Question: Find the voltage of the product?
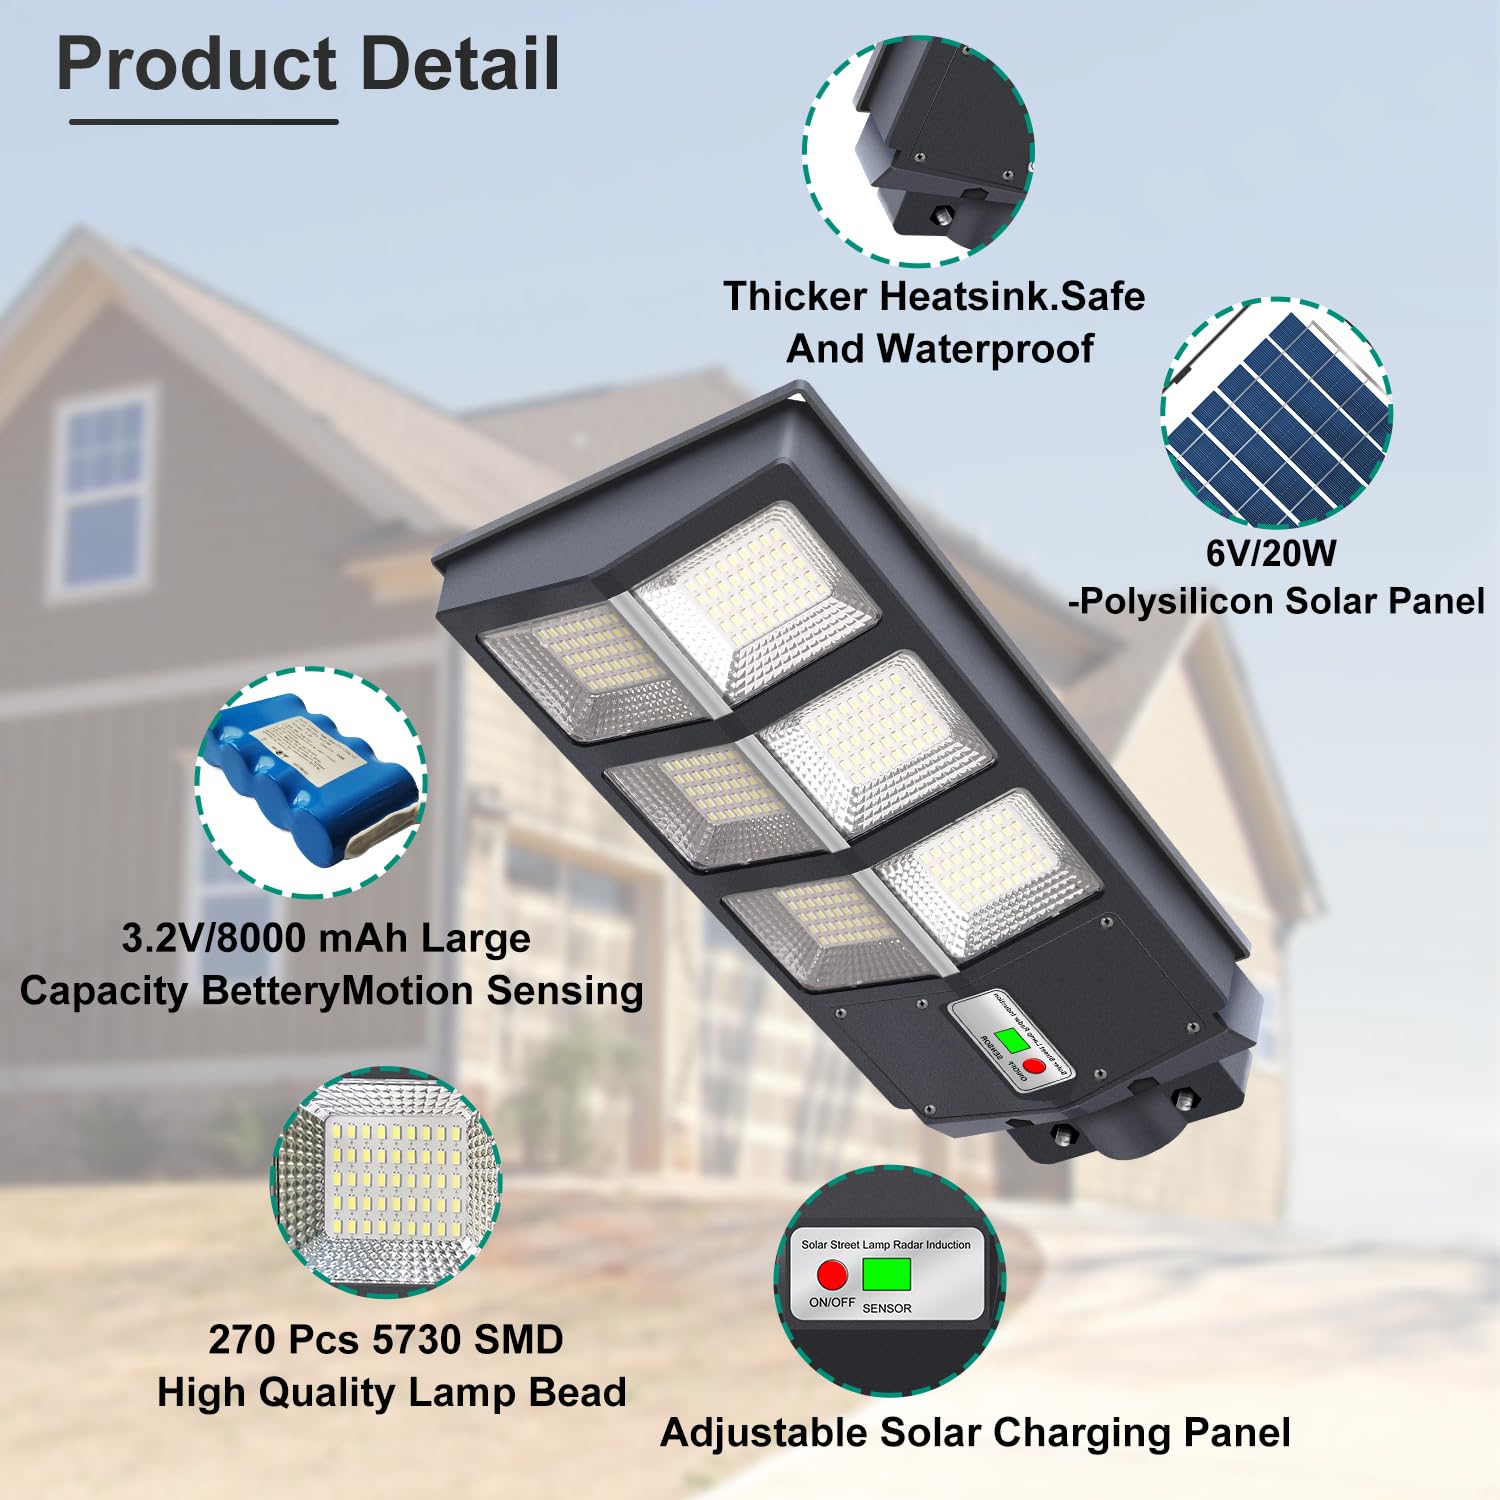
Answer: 3.2 volt